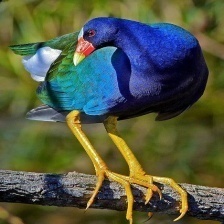
Species: PURPLE GALLINULE
Scientific name: PORPHYRIO MARTINICUS
ImageNet parent category: european_gallinule